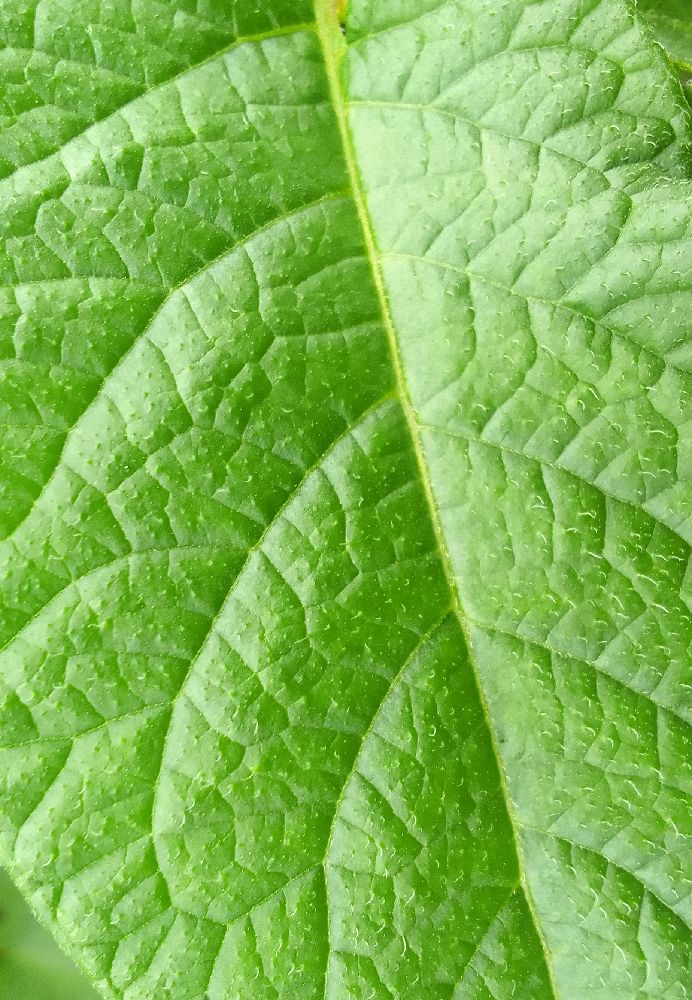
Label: Healthy